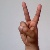
The image shows a hand gesture representing the letter 'V' in Indian Sign Language.